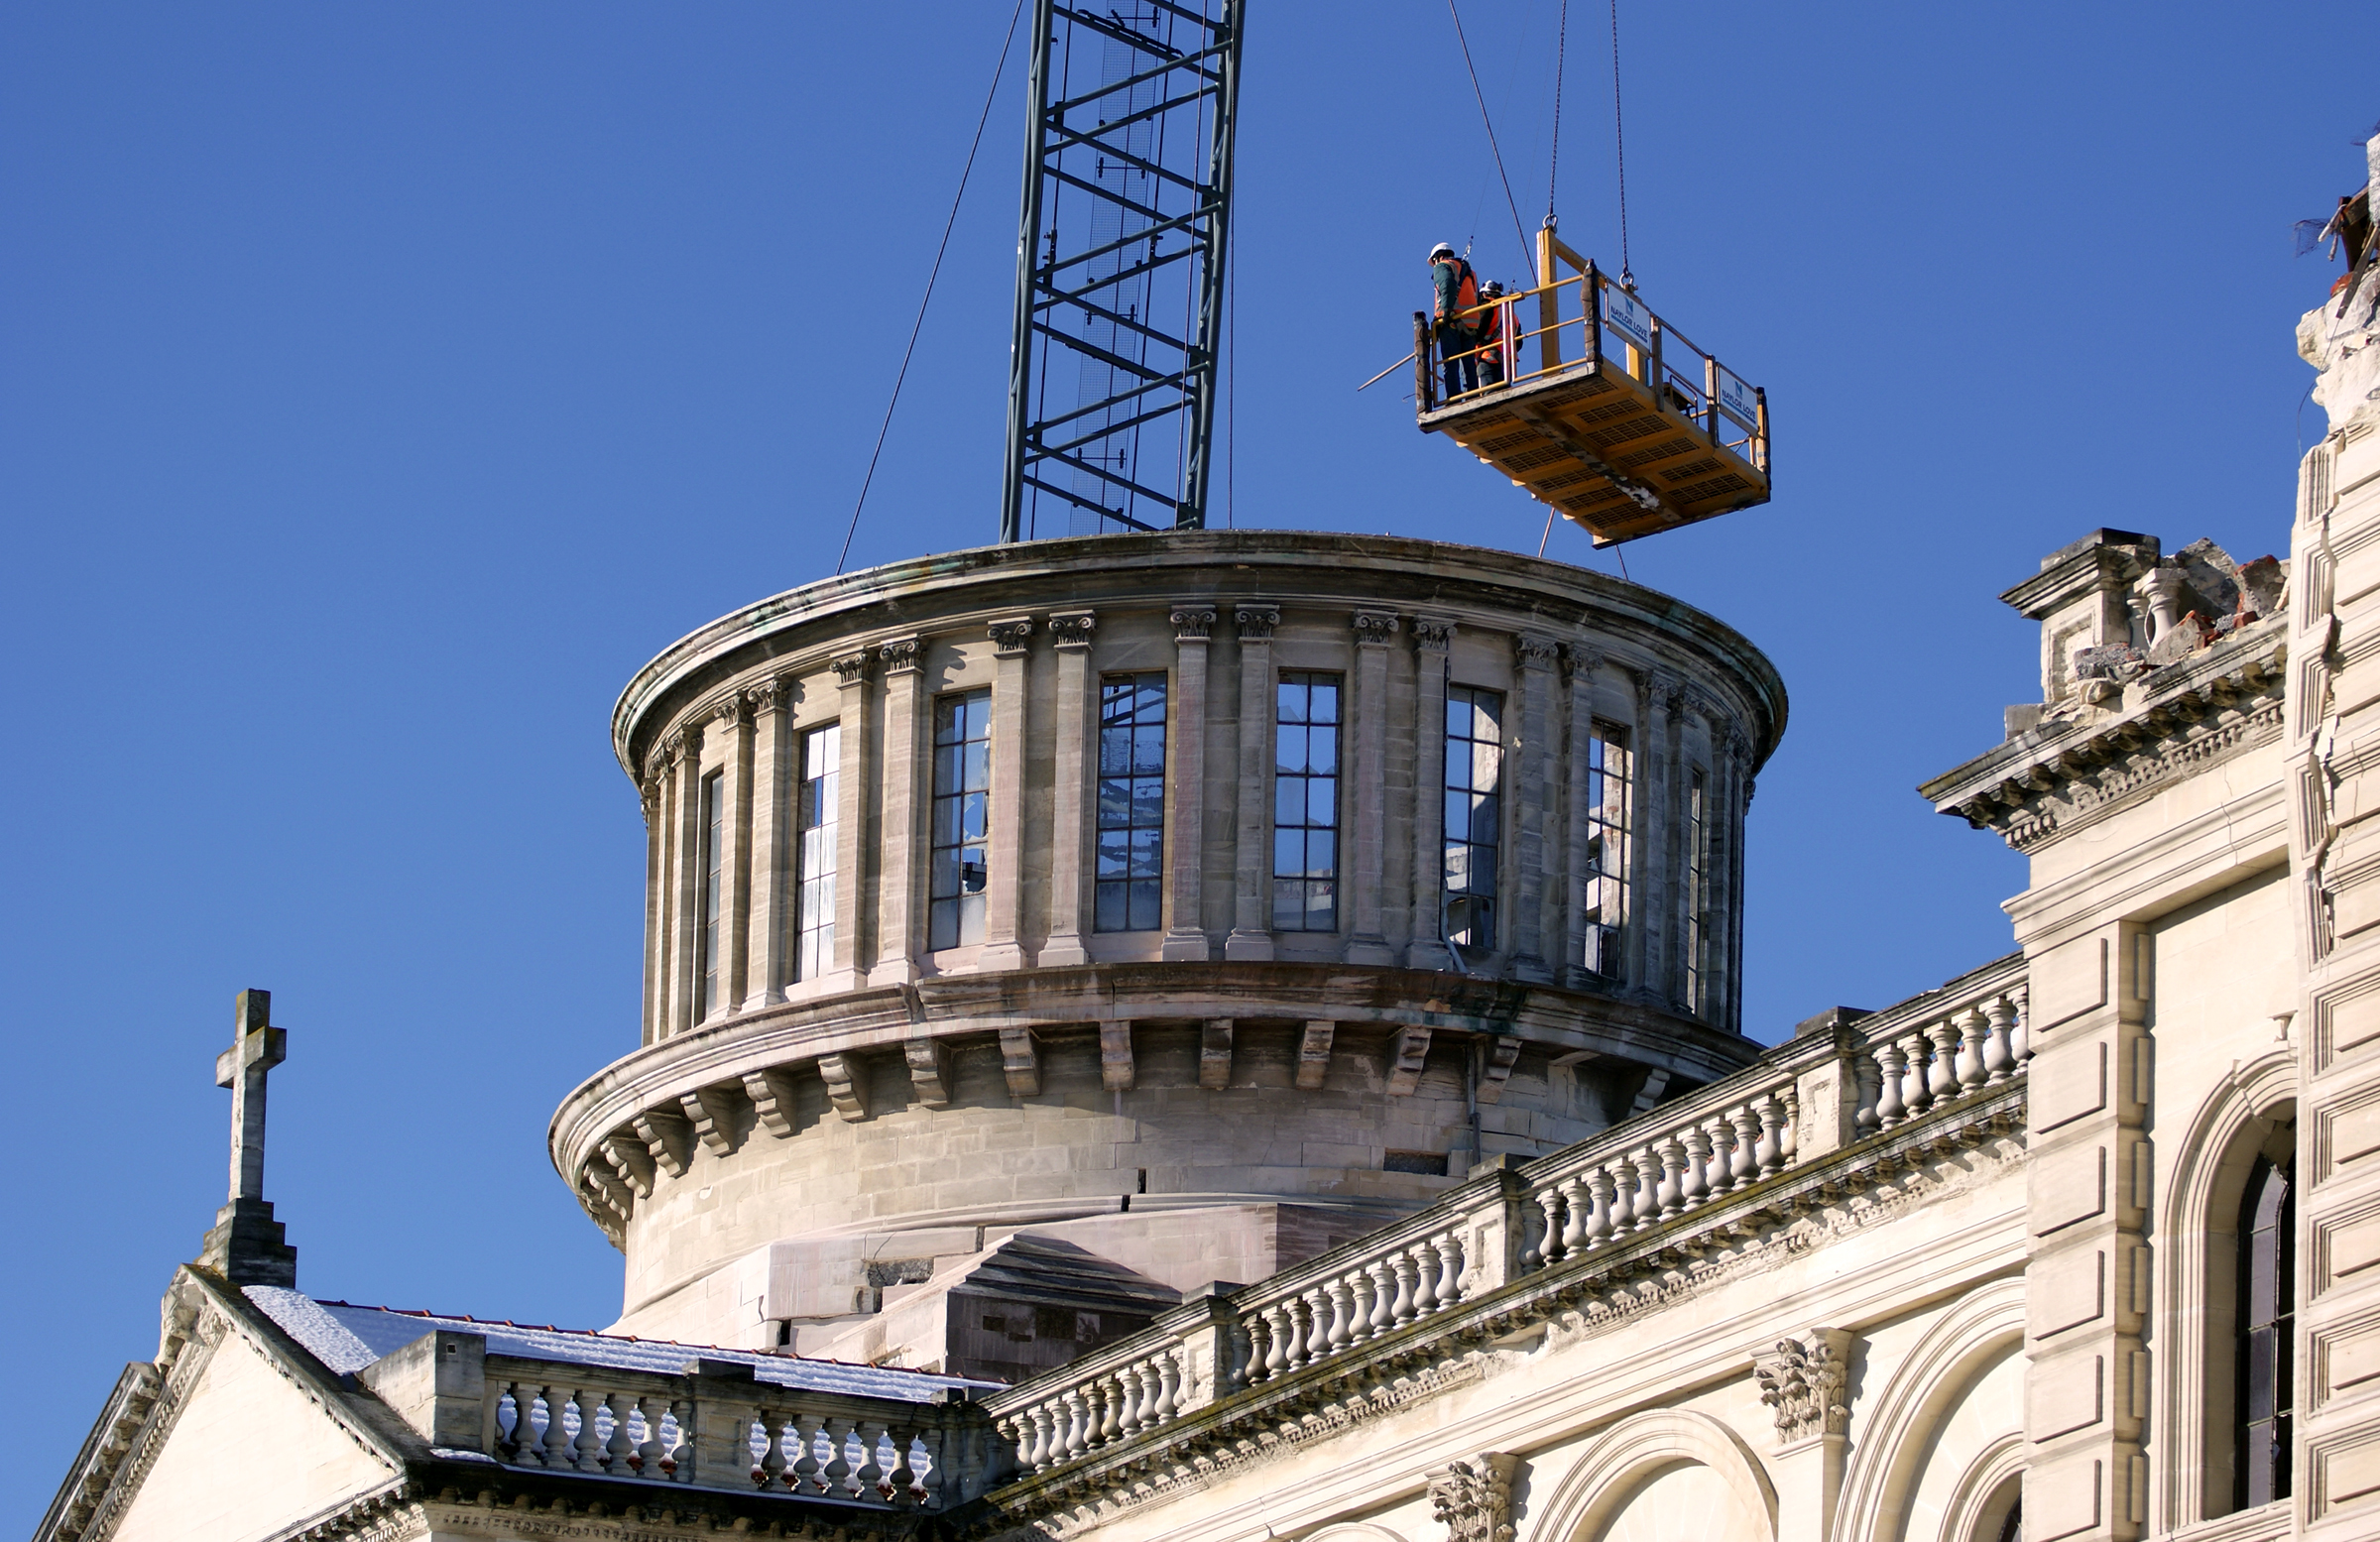
architecture, structure, city, skyscraper, cityscape, downtown, tower, landmark, facade, church, newzealand, churches, neoclassic, basilica, christchurch, canterbury, catholicchurch, christchurcheartquake, oamarulimestone, churcharchitecture, metropolis, urban area